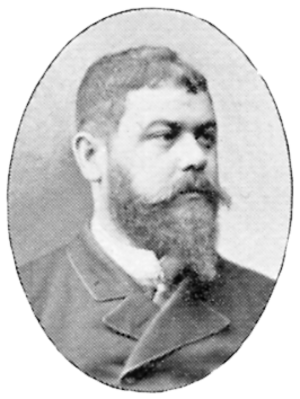
Axel Axelson
Carl Axel Hampus Axelson var en svensk maler.